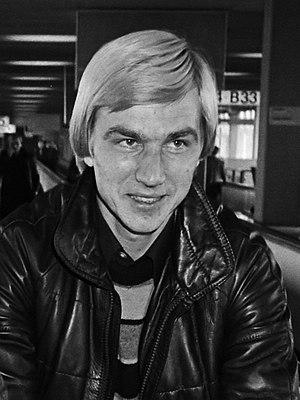
Sergueï Dmitrievitch Chavlo, né le 4 septembre 1956 à Nikopol en République socialiste soviétique d'Ukraine, est un joueur de football international soviétique.